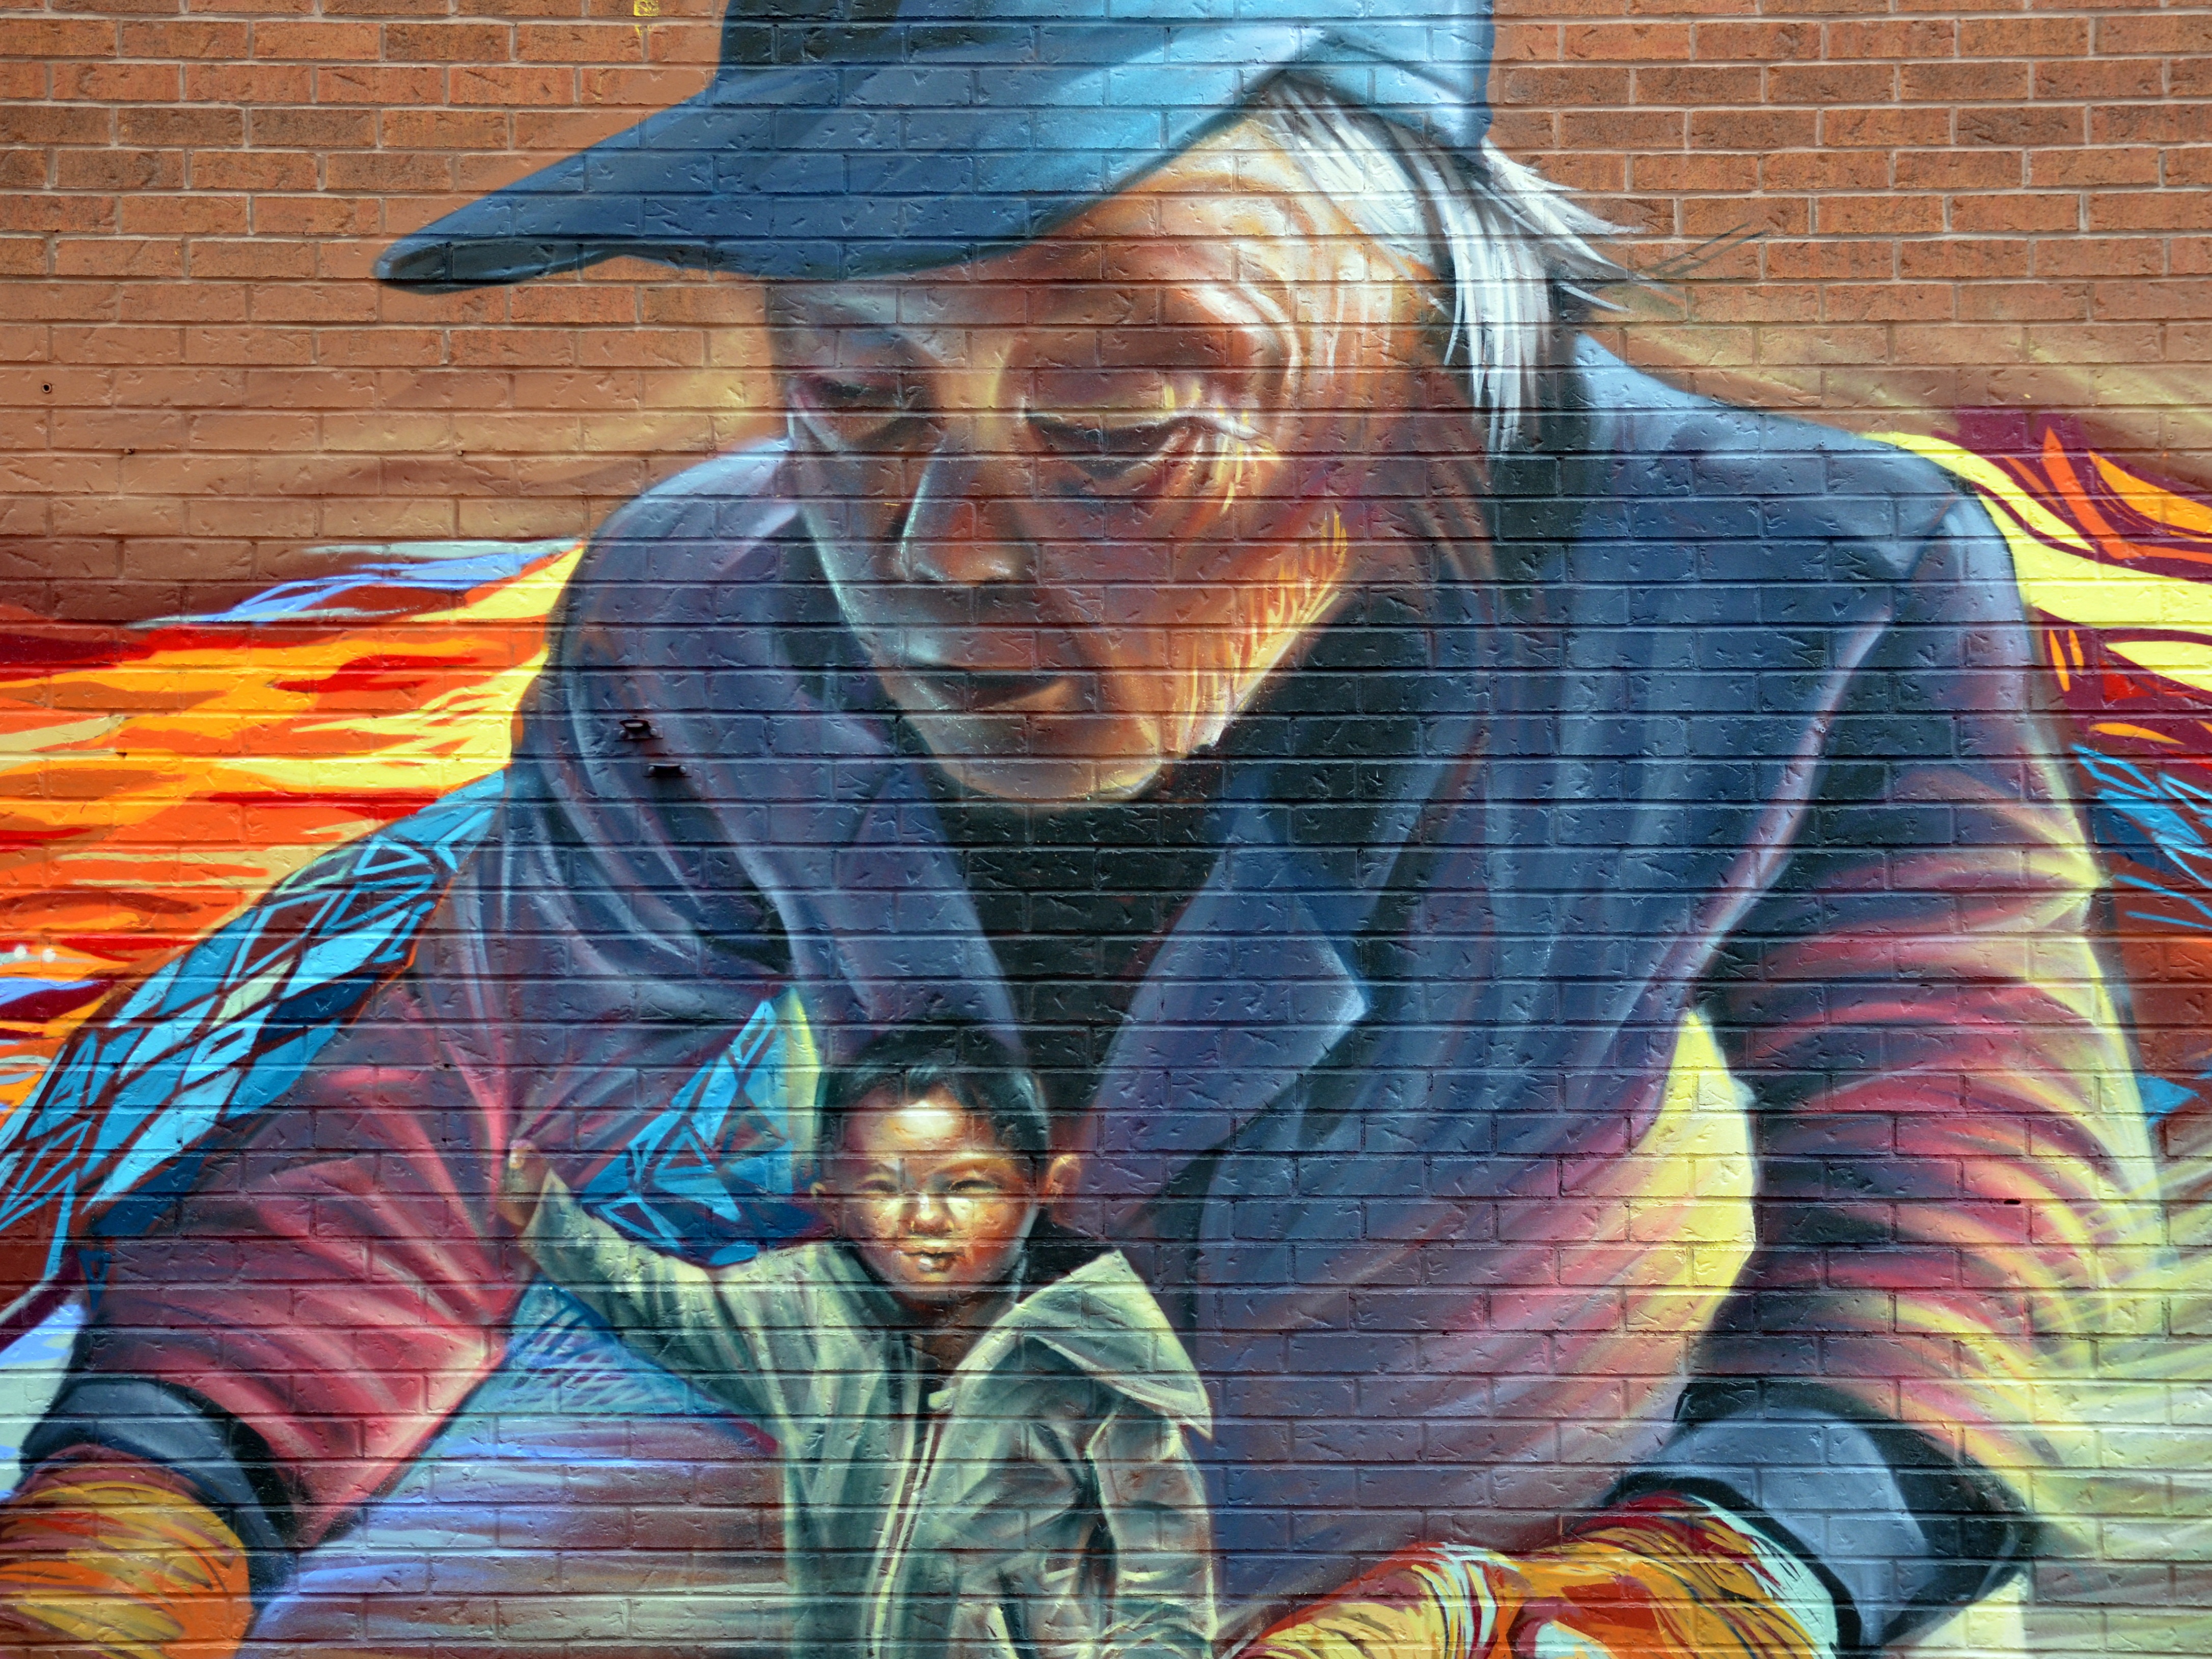
person, street, painting, art, mural, culture, oldman, ontario, toronto, chinatown, spadina